Disneyland

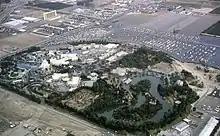
Disneyland aerial view, 1963, which includes the new Melody Land Theater at the top of the photo

In September 1959, Soviet First Secretary Nikita Khrushchev spent thirteen days in the United States, with two requests: to visit Disneyland and to meet John Wayne, Hollywood's top box-office draw. Due to the Cold War tension and security concerns, he was famously denied an excursion to Disneyland. The Shah of Iran and Empress Farah were invited to Disneyland by Walt Disney in the early 1960s. There was mild controversy over the lack of African American employees. As late as 1963, civil rights group the Congress of Racial Equality, was in discussions with Disneyland officials about hiring more black people, with Disneyland telling the group they would consider their requests. Unlike other amusement parks at the time, Disneyland was never racially segregated, and was open to all races since opening day.